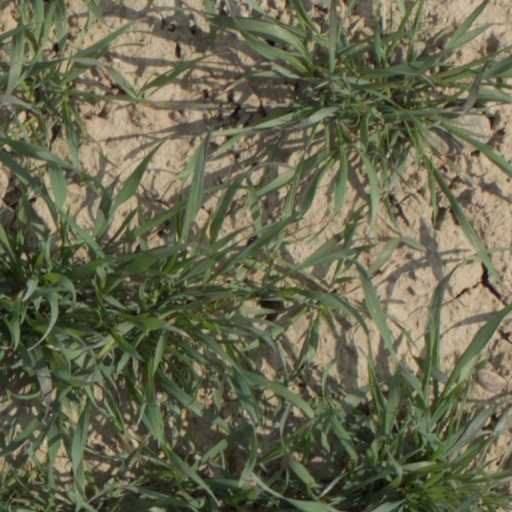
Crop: wheat